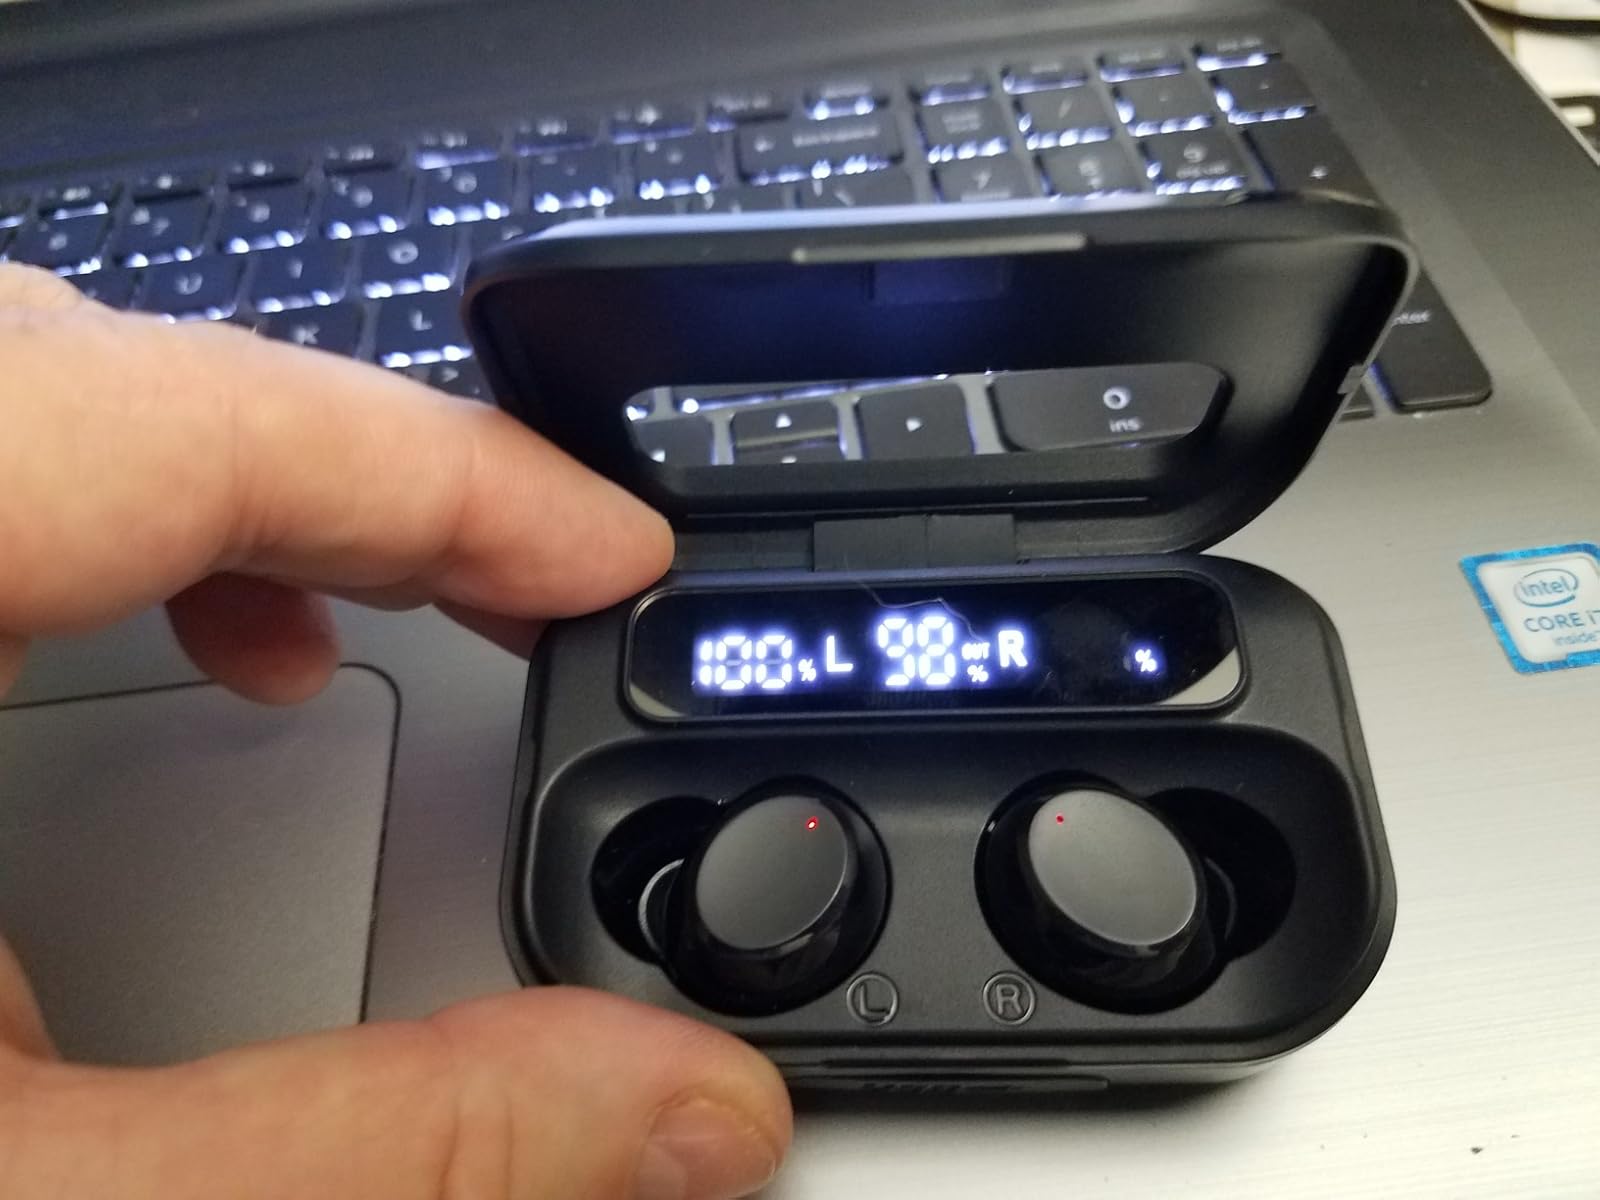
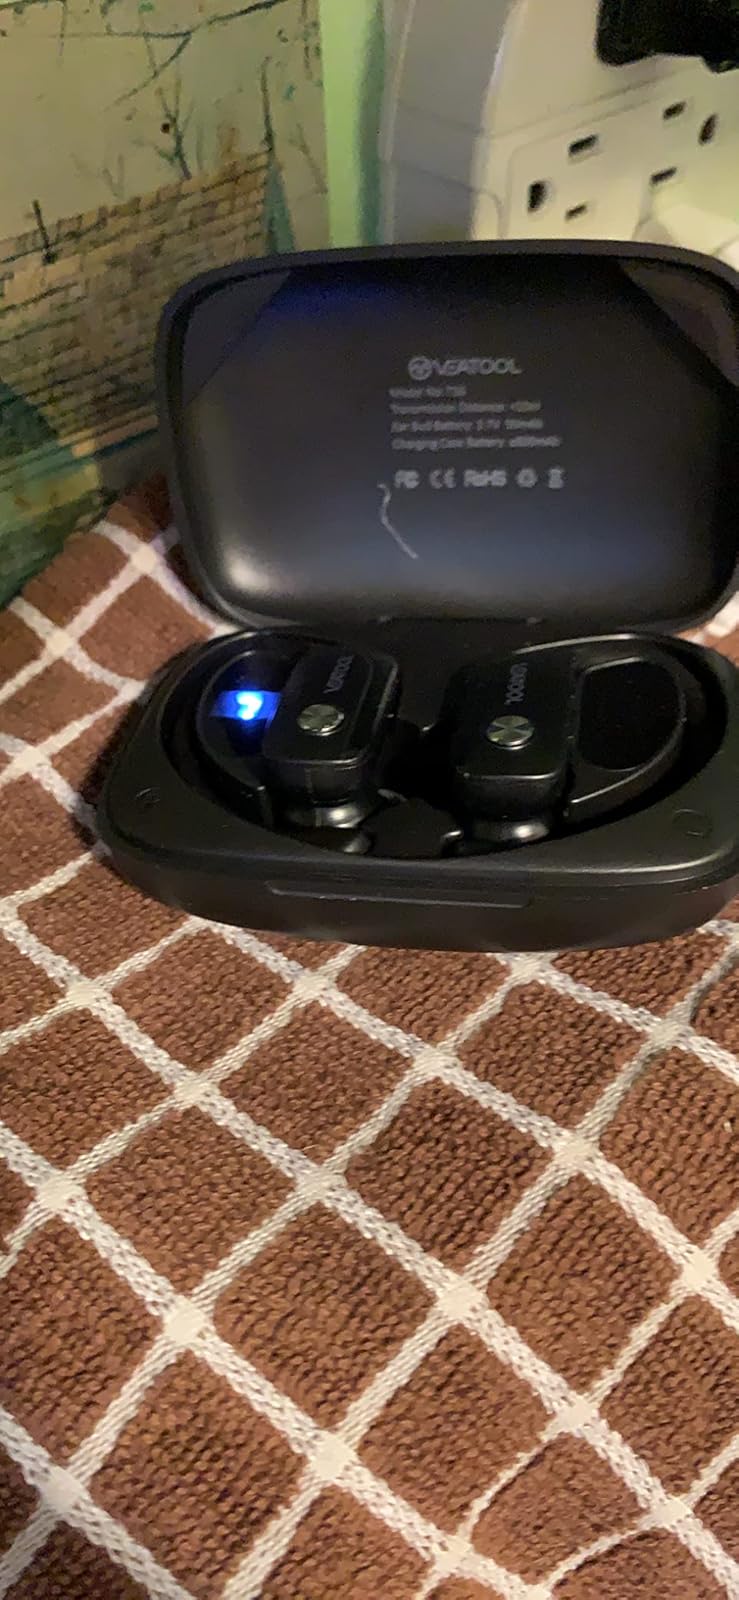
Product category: earbuds
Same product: no